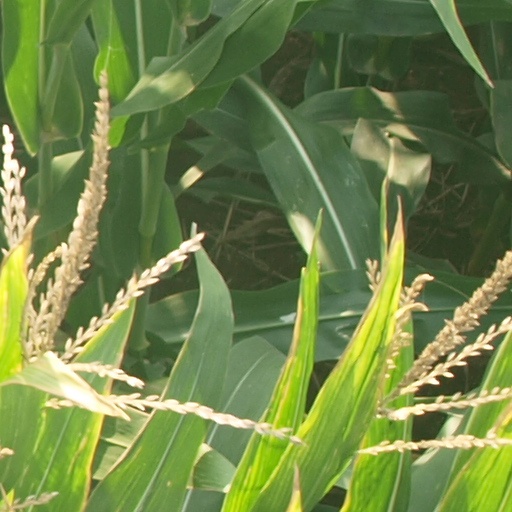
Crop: maize; corn